Coverdale Cobblestone House

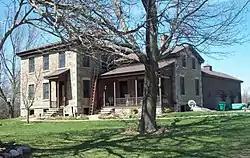
Coverdale Cobblestone House, April 2011

Coverdale Cobblestone House is a historic home located at Leicester in Livingston County, New York. It was completed in 1837 and has a 2-story, three-by-four-bay cobblestone main block, a -story kitchen wing, and a 1-story cobblestone and frame carriage shed. It was built in the late Federal / early Greek Revival style. It features medium-sized cobbles in its construction.